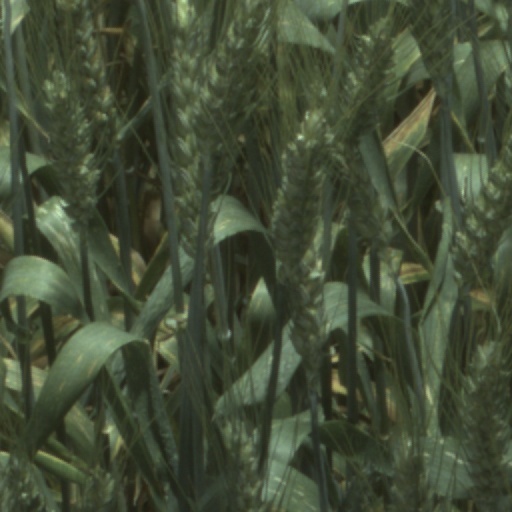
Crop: wheat